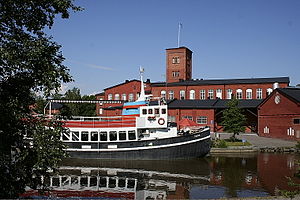
Forssa
Forssa er en by og en kommune i Egentliga Tavastland, Finland. Den ligger næsten præcist i centrum for trekanten, der udgøres af Finlands tre største byer, Helsingfors, Turku og Tampere. Forssa har 17.201 indbyggere. Byen er rent finsksproget.